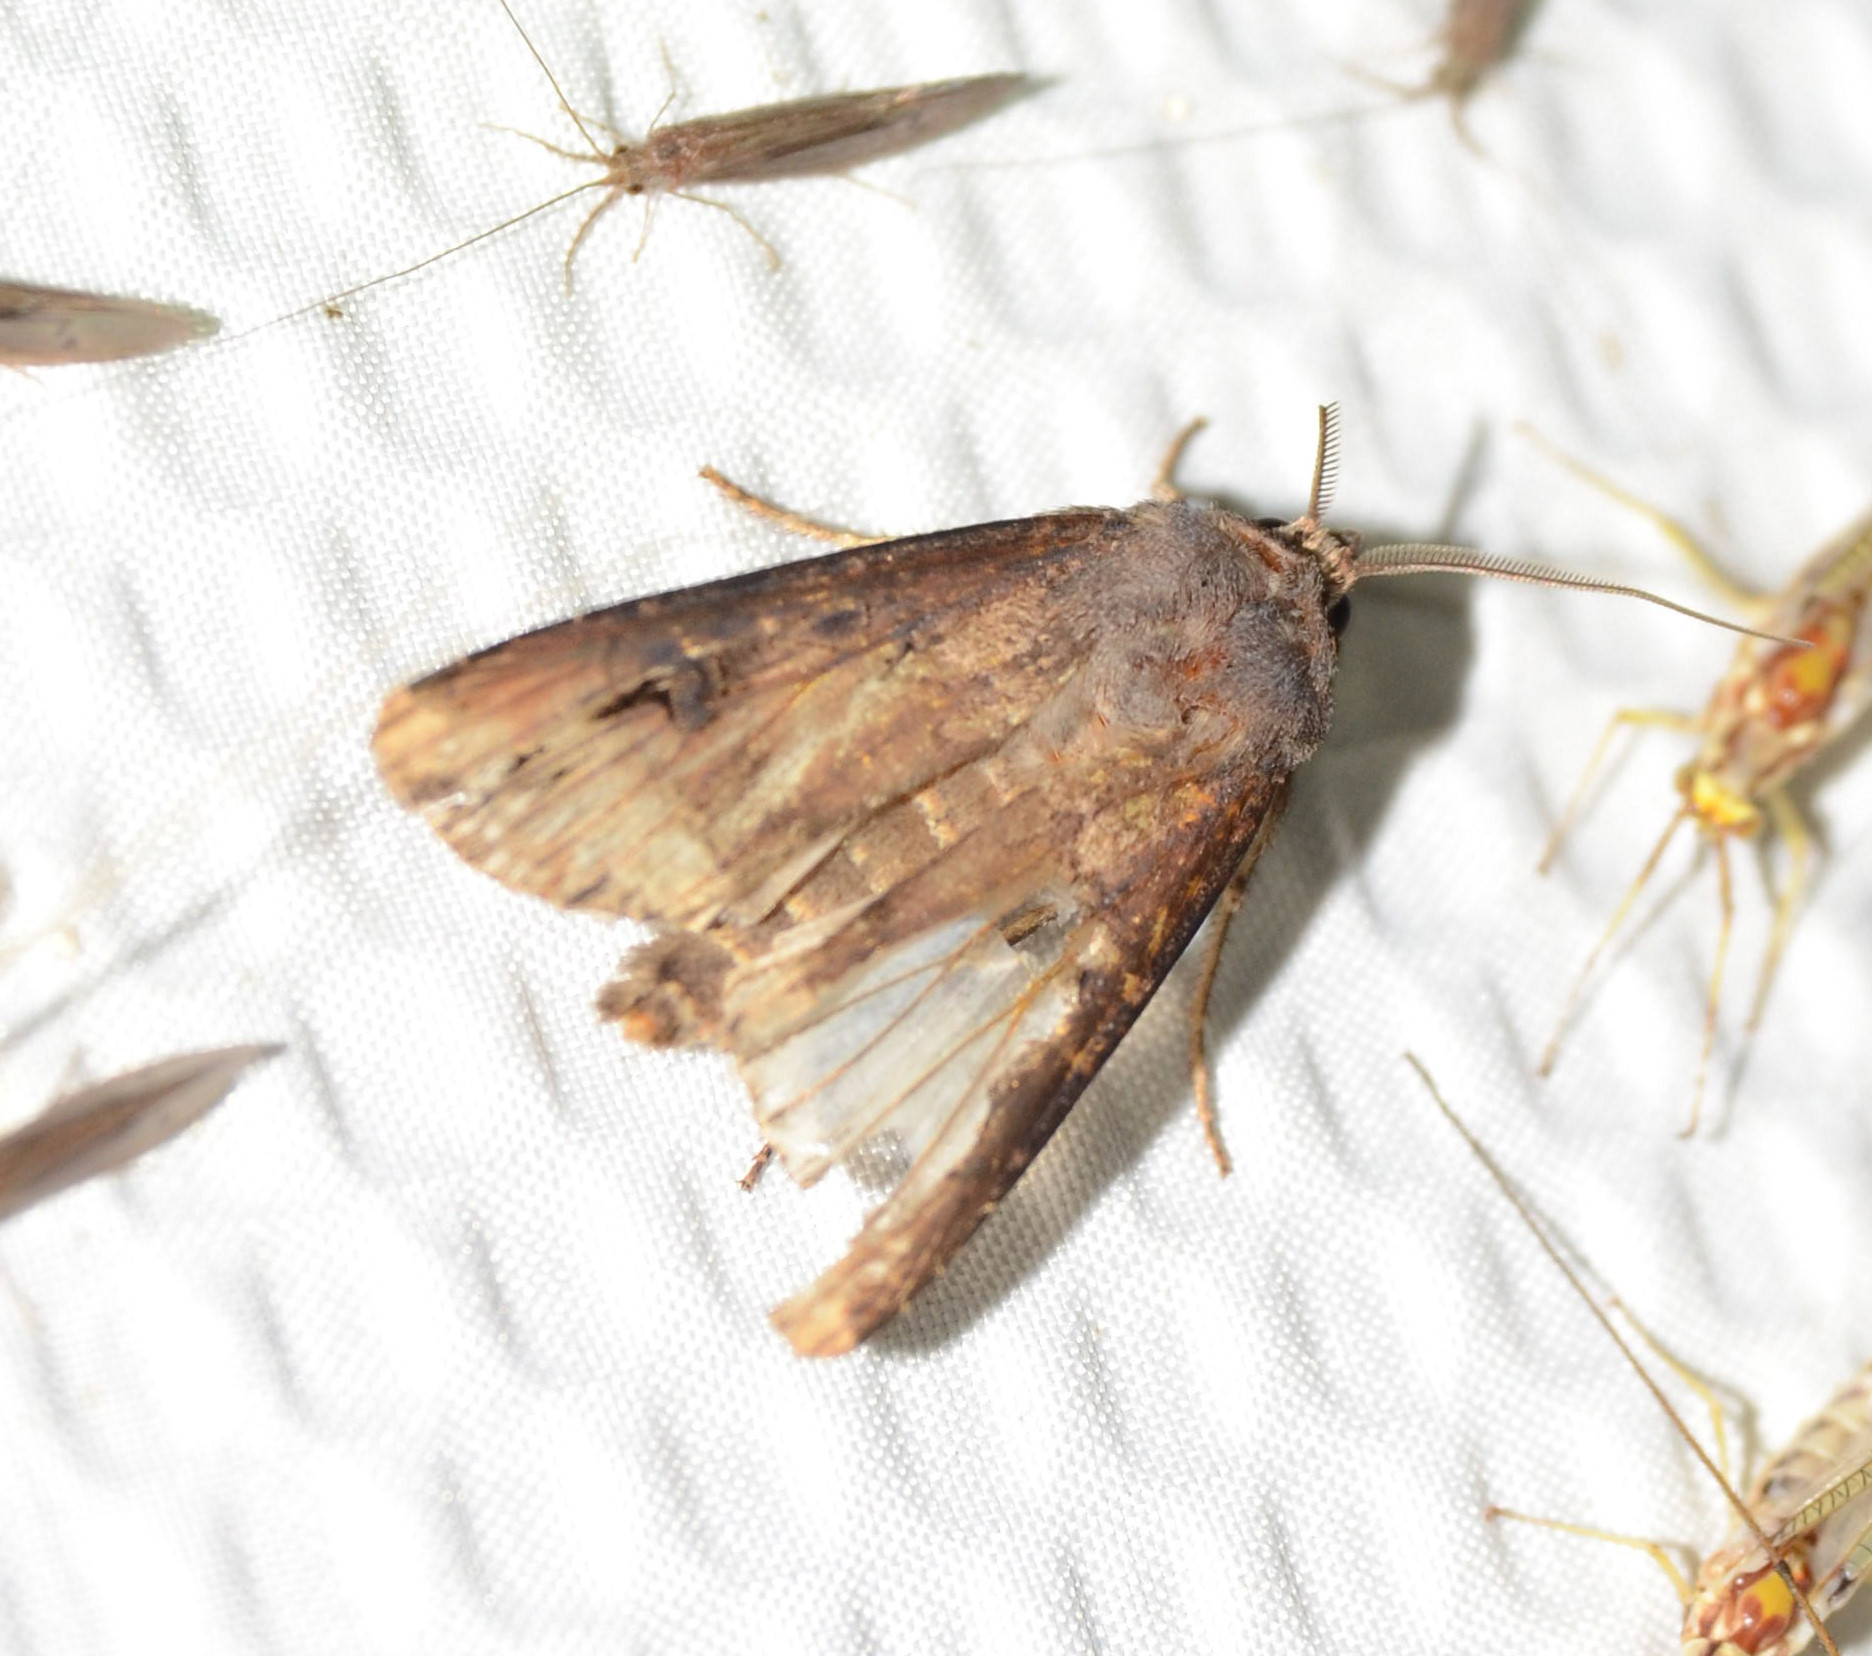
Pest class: cutworms